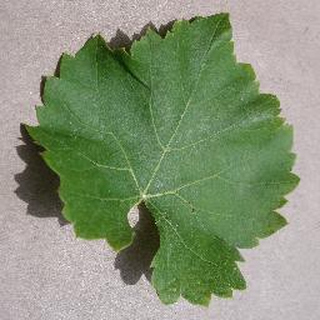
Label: healthy_grape